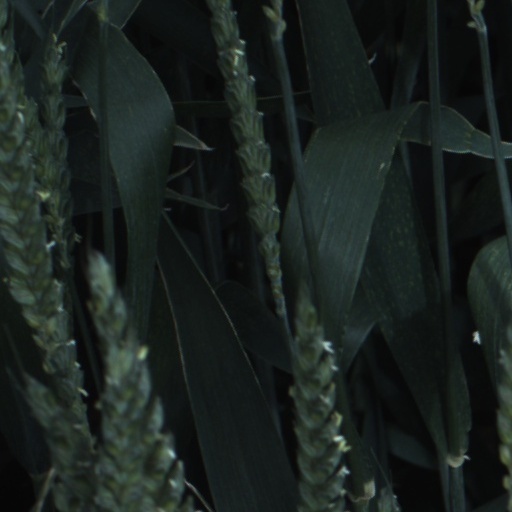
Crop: wheat